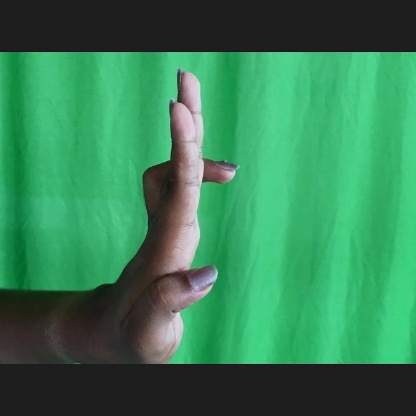
Mudra: Ardhapathaka